Just Lucas-Championnière

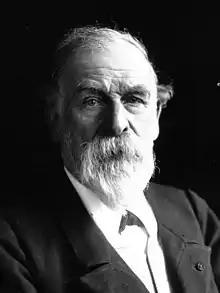
Just-Marie-Marcellin Lucas-Championnière (1912)

Just-Marie-Marcellin Lucas-Championnière (15 August 1843, in Avilly-Saint-Léonard – 22 October 1913, in Paris) was a French surgeon.